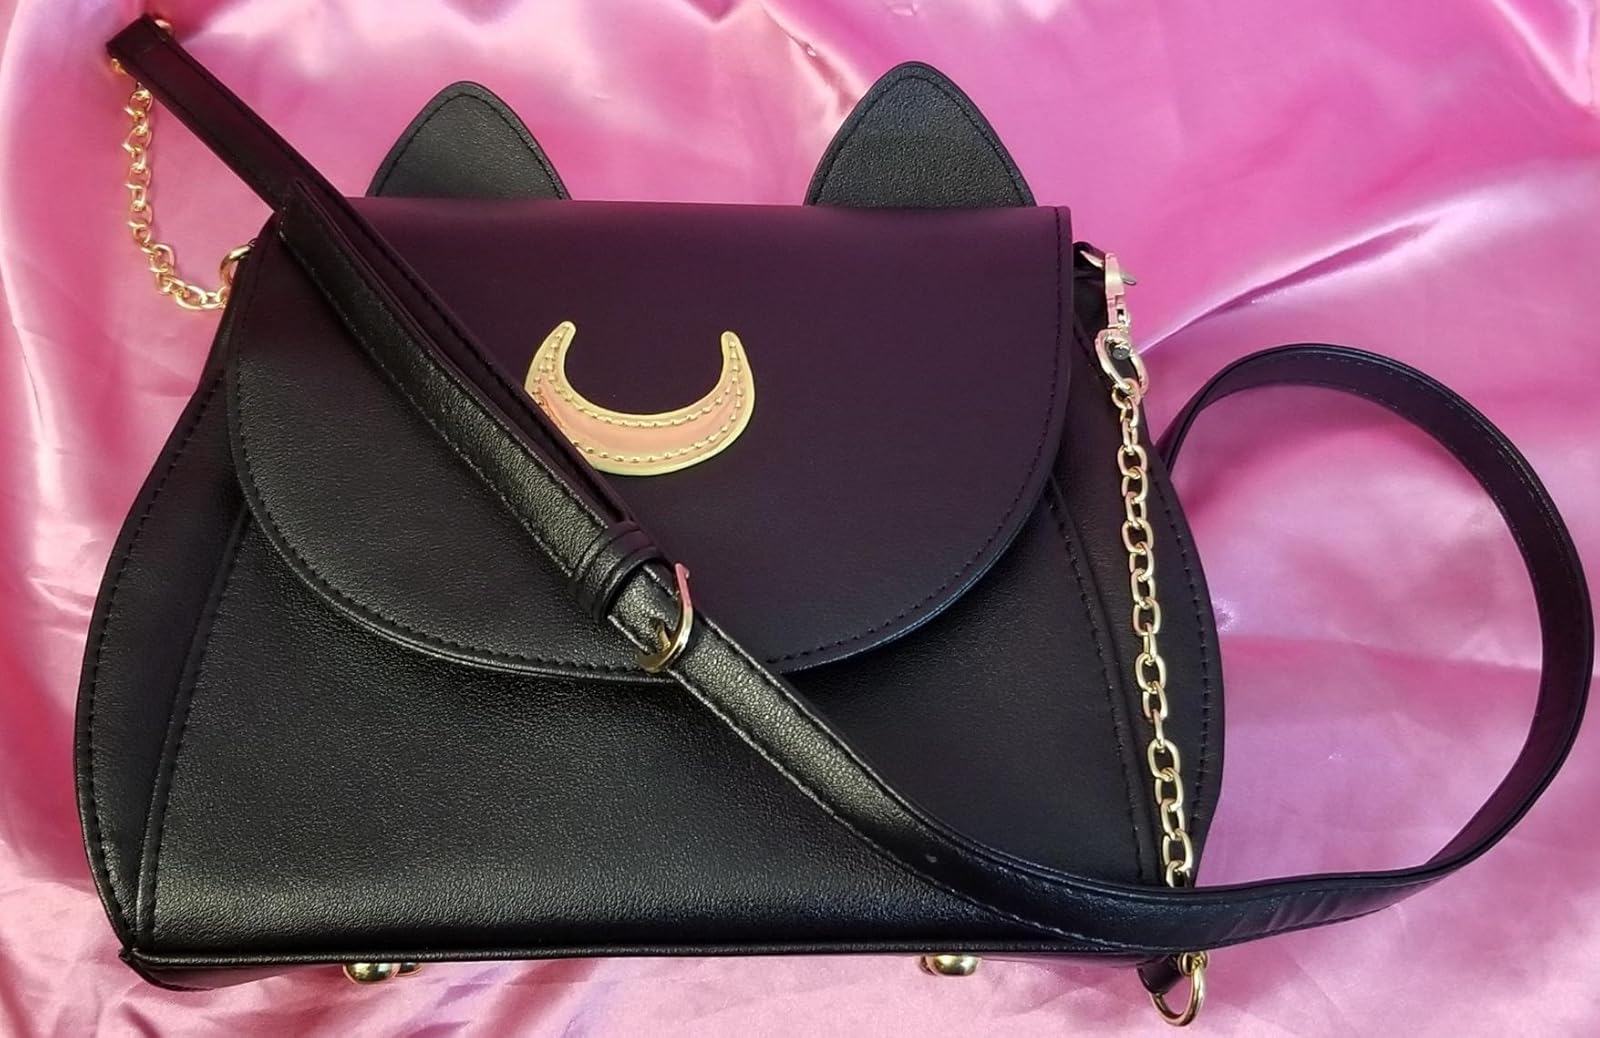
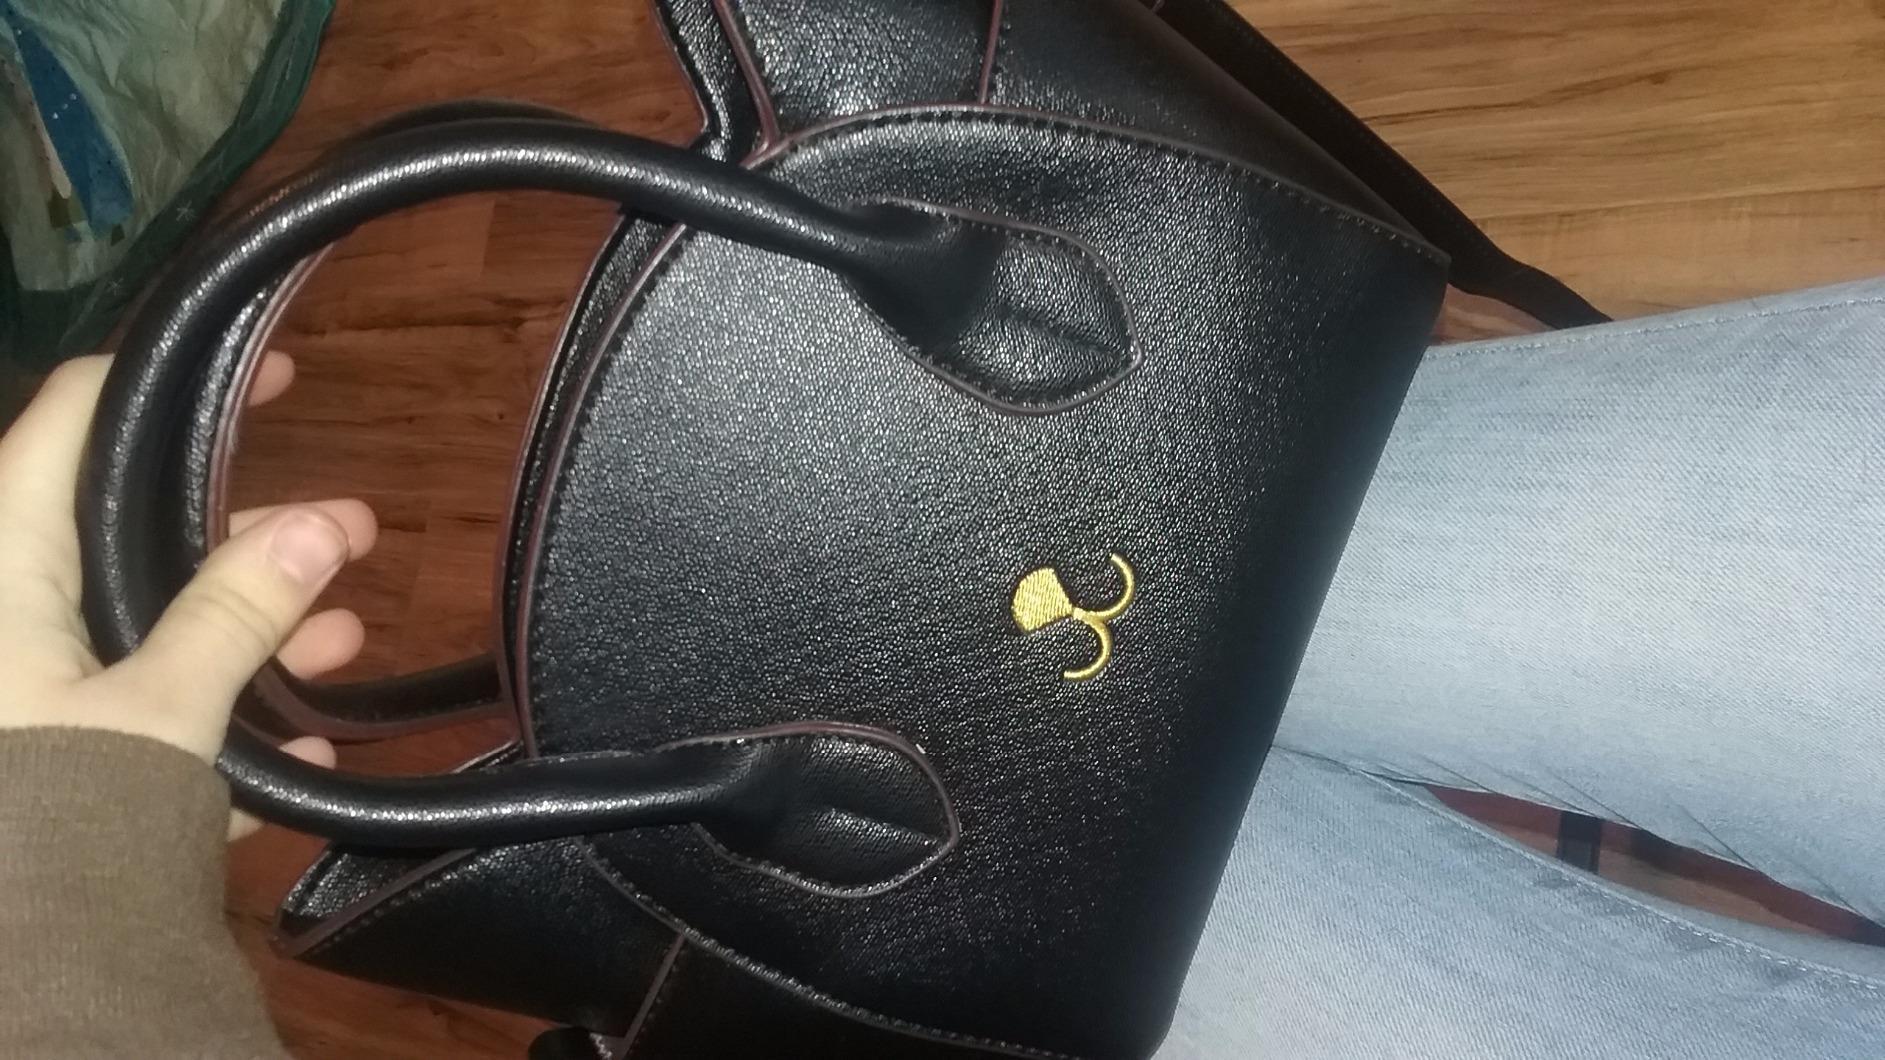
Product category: accessories_handbag
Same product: no